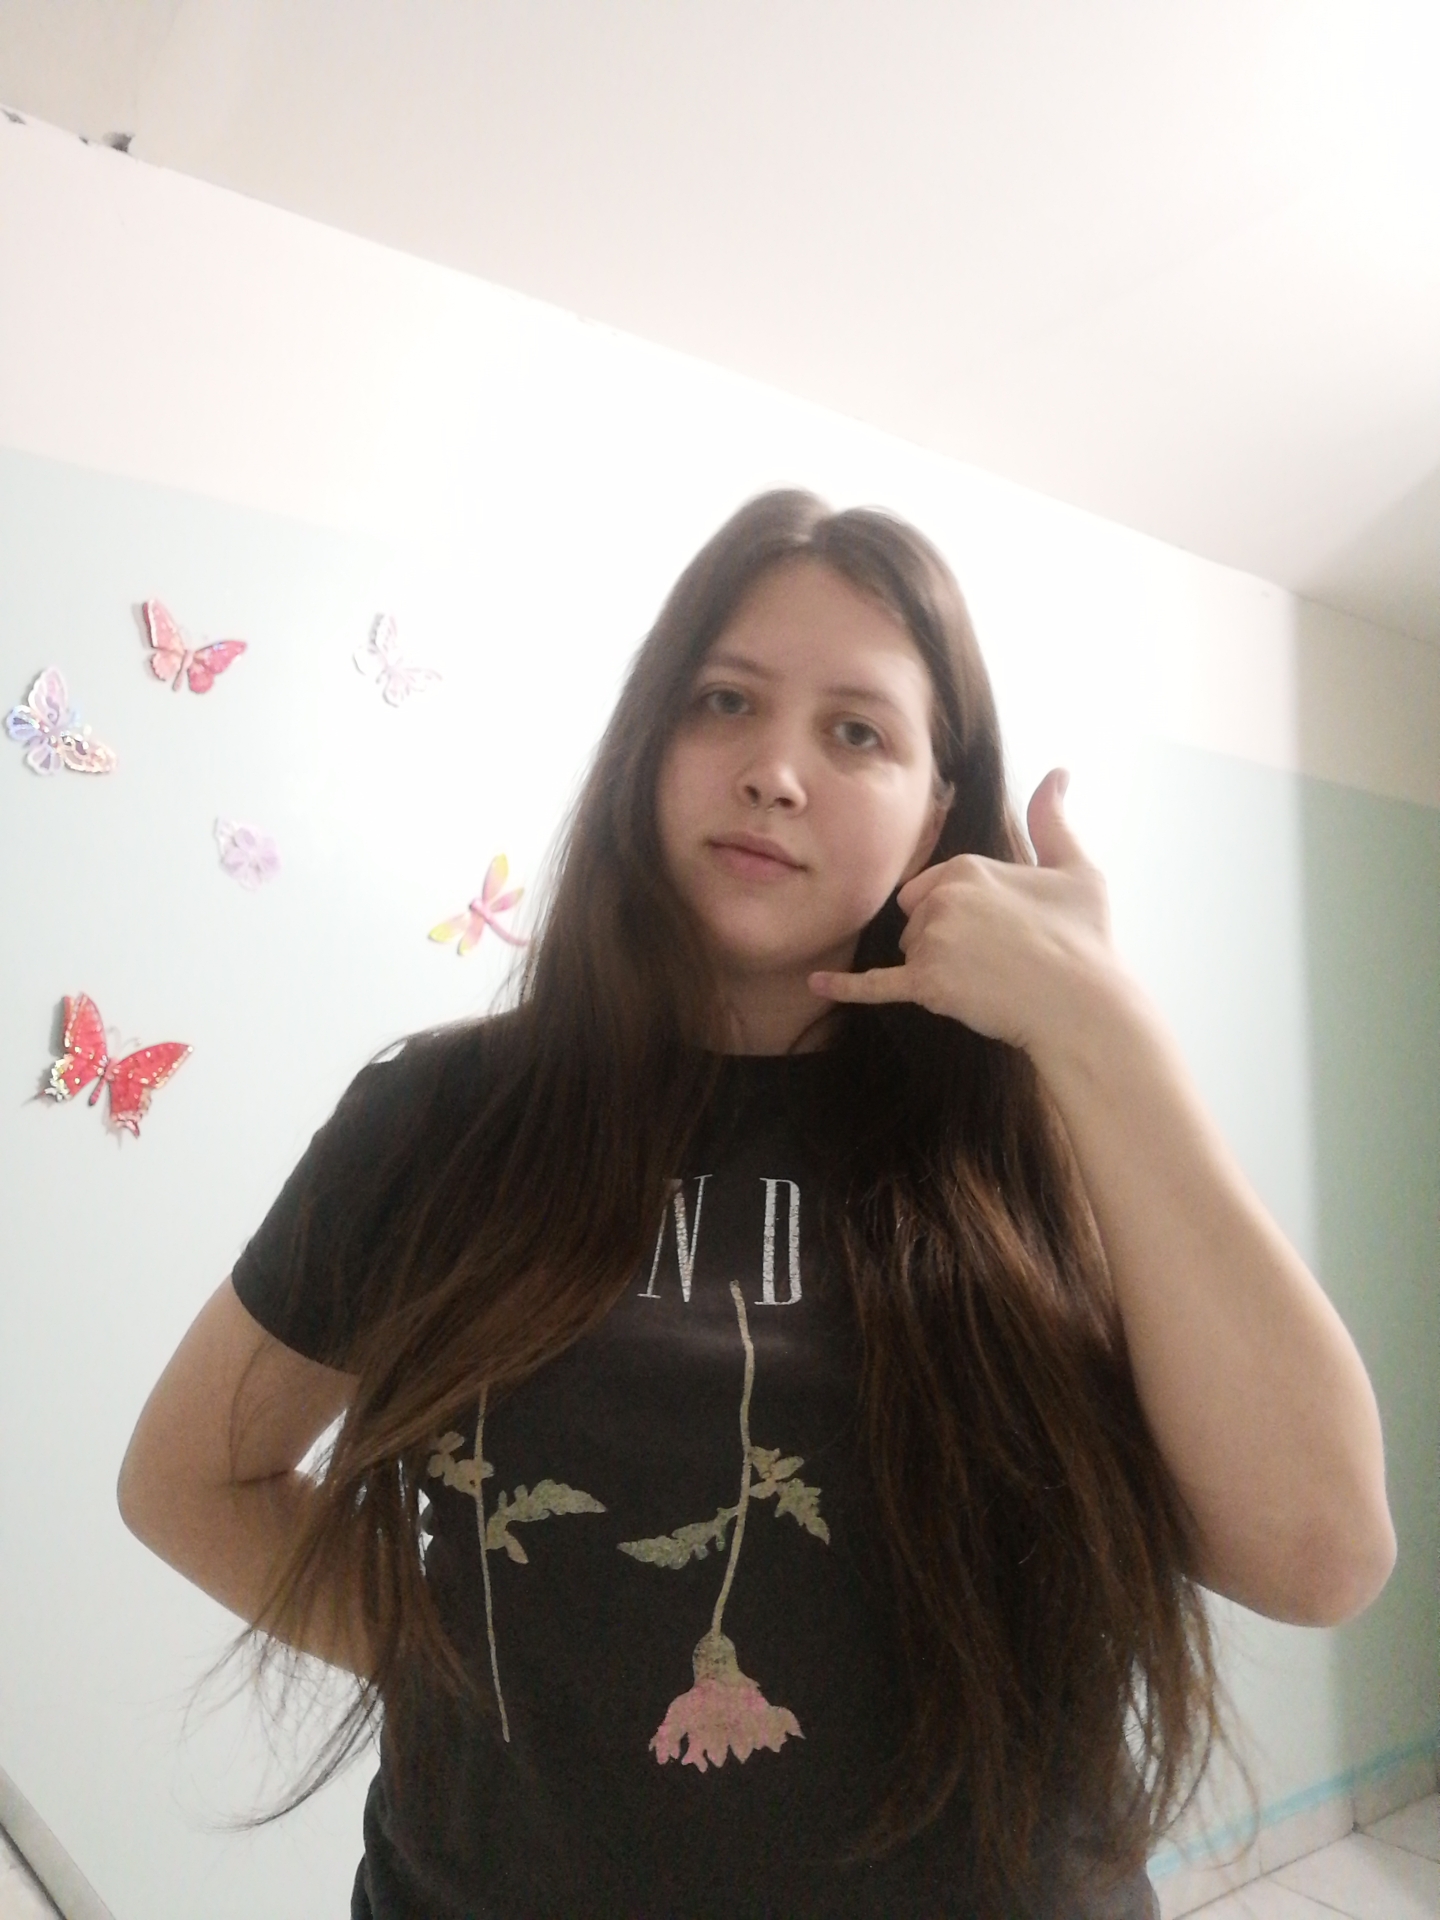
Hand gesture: call